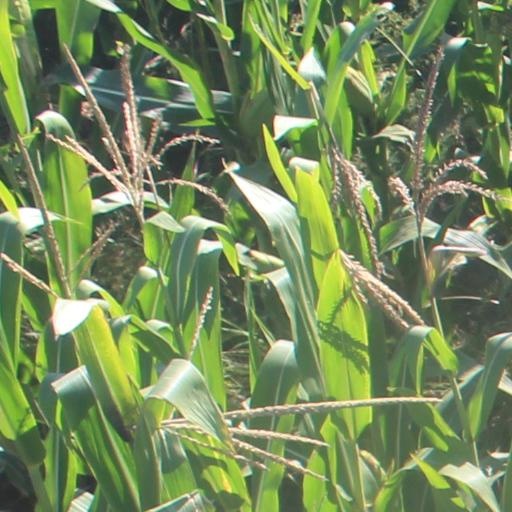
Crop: maize; corn